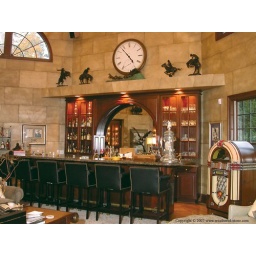
Weathered Stone on wall in residential bar